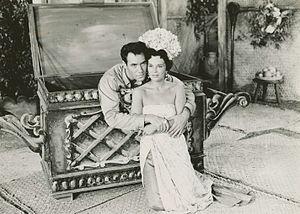
Love Island est un film américain réalisé par Bud Pollard et sorti en 1952 à l'origine en procédé Cinecolor.
William Daixel, né le 23 mars 1919 à New York et mort le 27 janvier 2006 à Los Angeles, est un acteur et chanteur américain, connu sous le premier nom de scène de Valia Valentinoff, puis sous le second nom de scène de Paul Valentine.